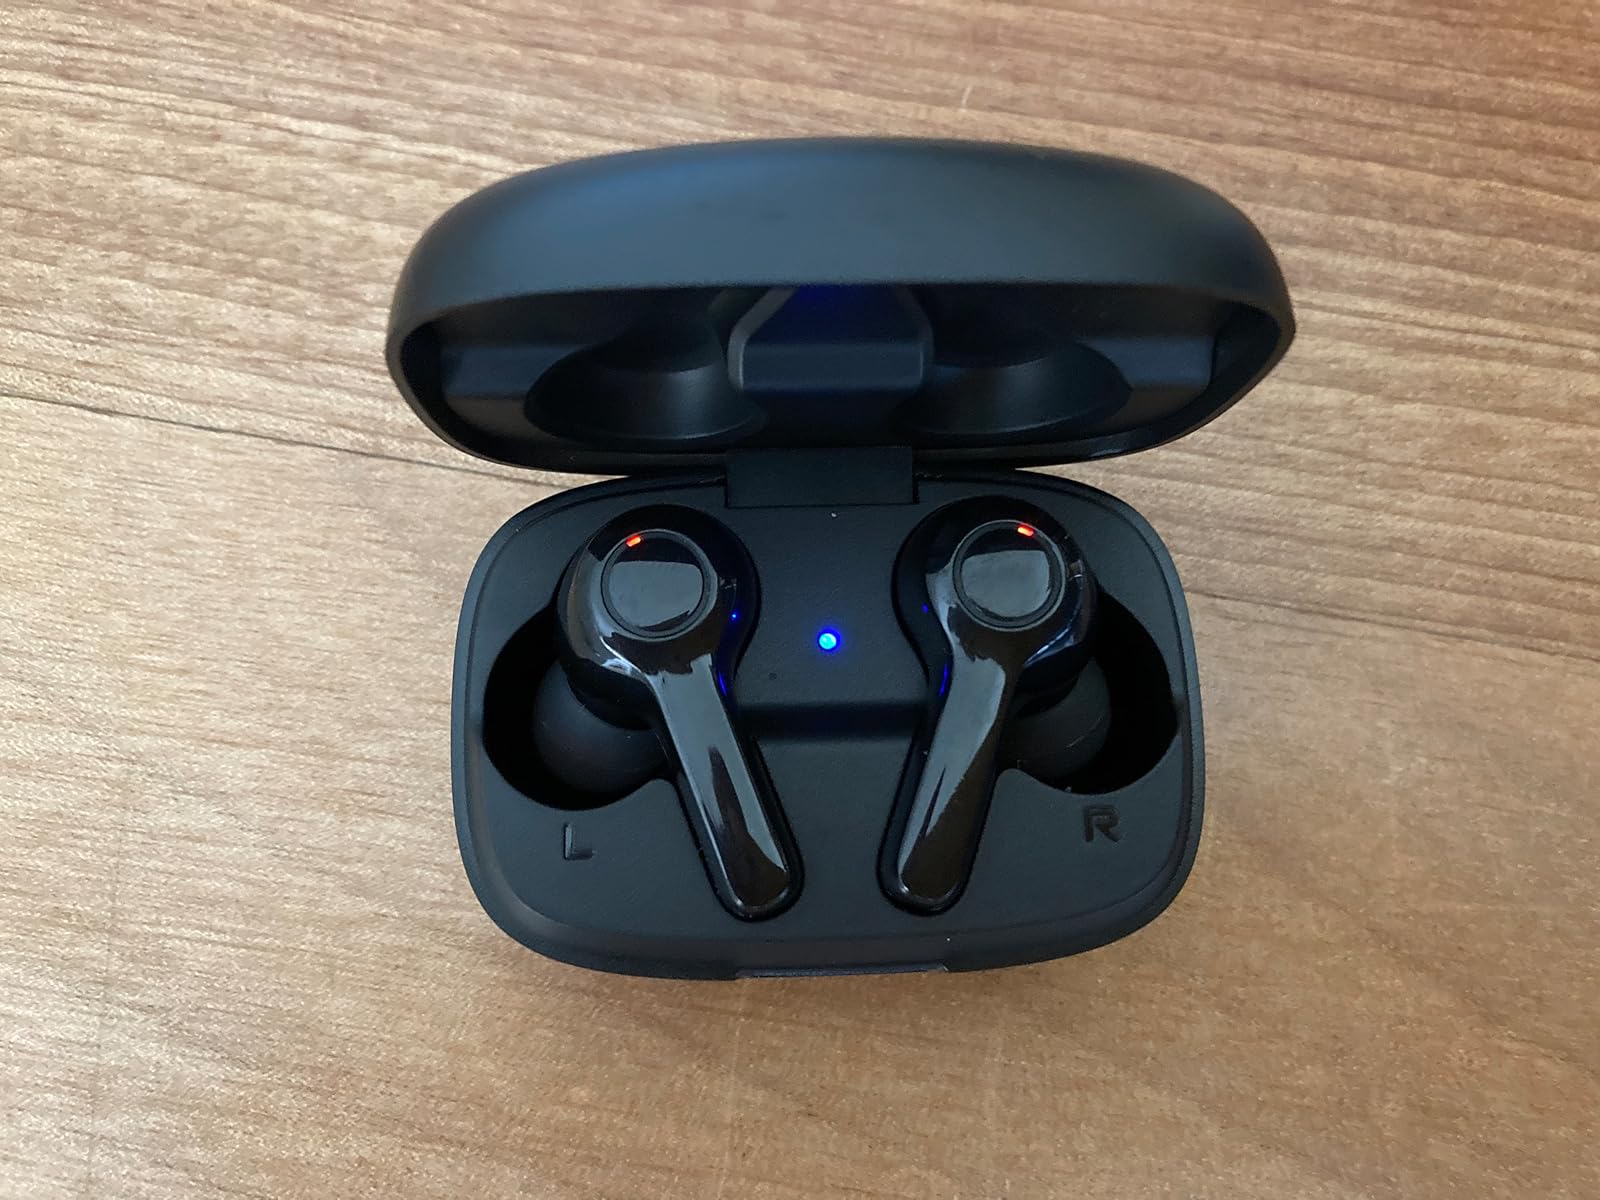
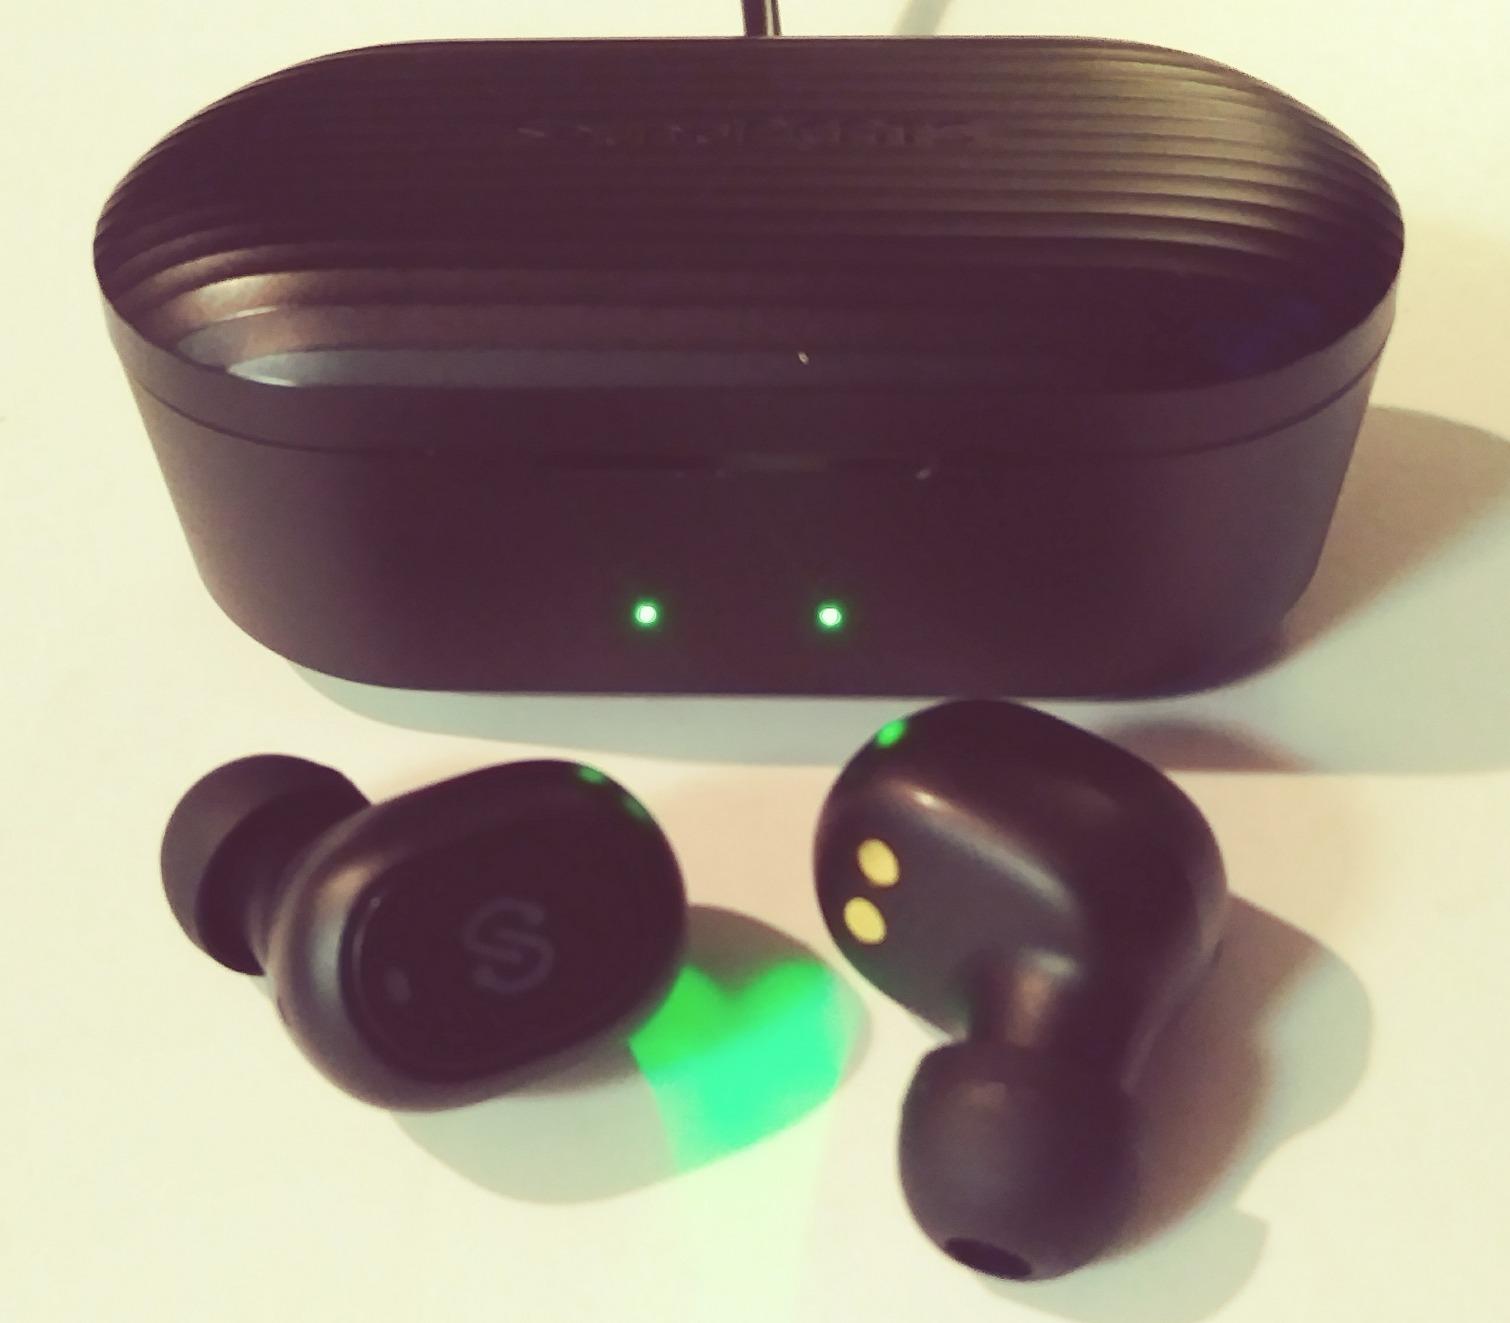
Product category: earbuds
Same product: no